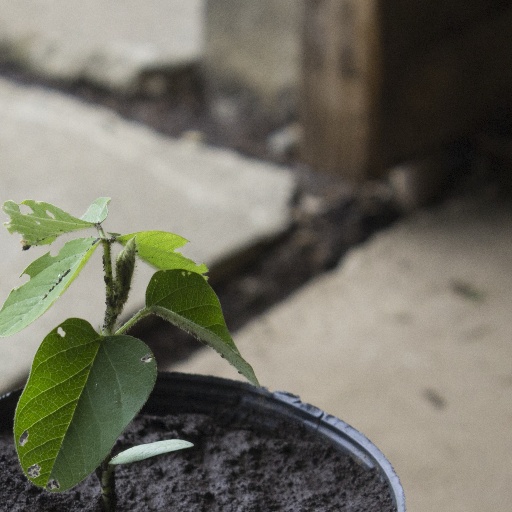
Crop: soybean